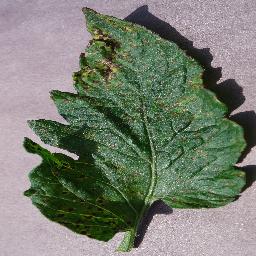
Label: Tomato___Septoria_leaf_spot